History of the Puerta del Sol

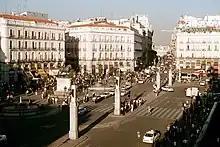
Puerta del Sol before the 2005 remodeling. You can see the "controversial" lampposts that the people of Madrid called "suppositories".

At the end of the nineteenth century, knowing the exact time in any place was something reserved for wealthy people who owned a clock; for the rest of the people it was enough to hear the chimes, or the chiming of a distant tower clock. Since the eighteenth century the Iglesia del Buen Suceso had a primitive tower clock on its façade (it can be seen in the illustrations of the time), which regulated with its only hand the transit of stagecoaches and post office posts. It was a very inaccurate clock, with antiquated machinery, and with only one hand on its dial it indicated the time approximately. The protests of the Madrilenians were growing due to the constant stops of the clock and the situation caused a new mechanism to be ordered in 1848 that did not satisfy the public either.